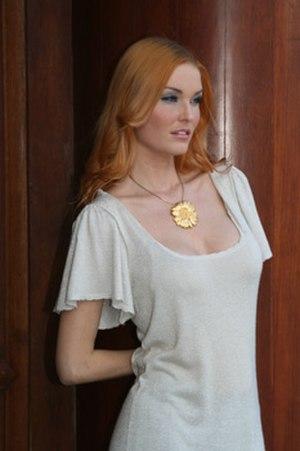
Miss Danemark est un concours de beauté national au Danemark, appelé Frøken Danmark au Danemark.